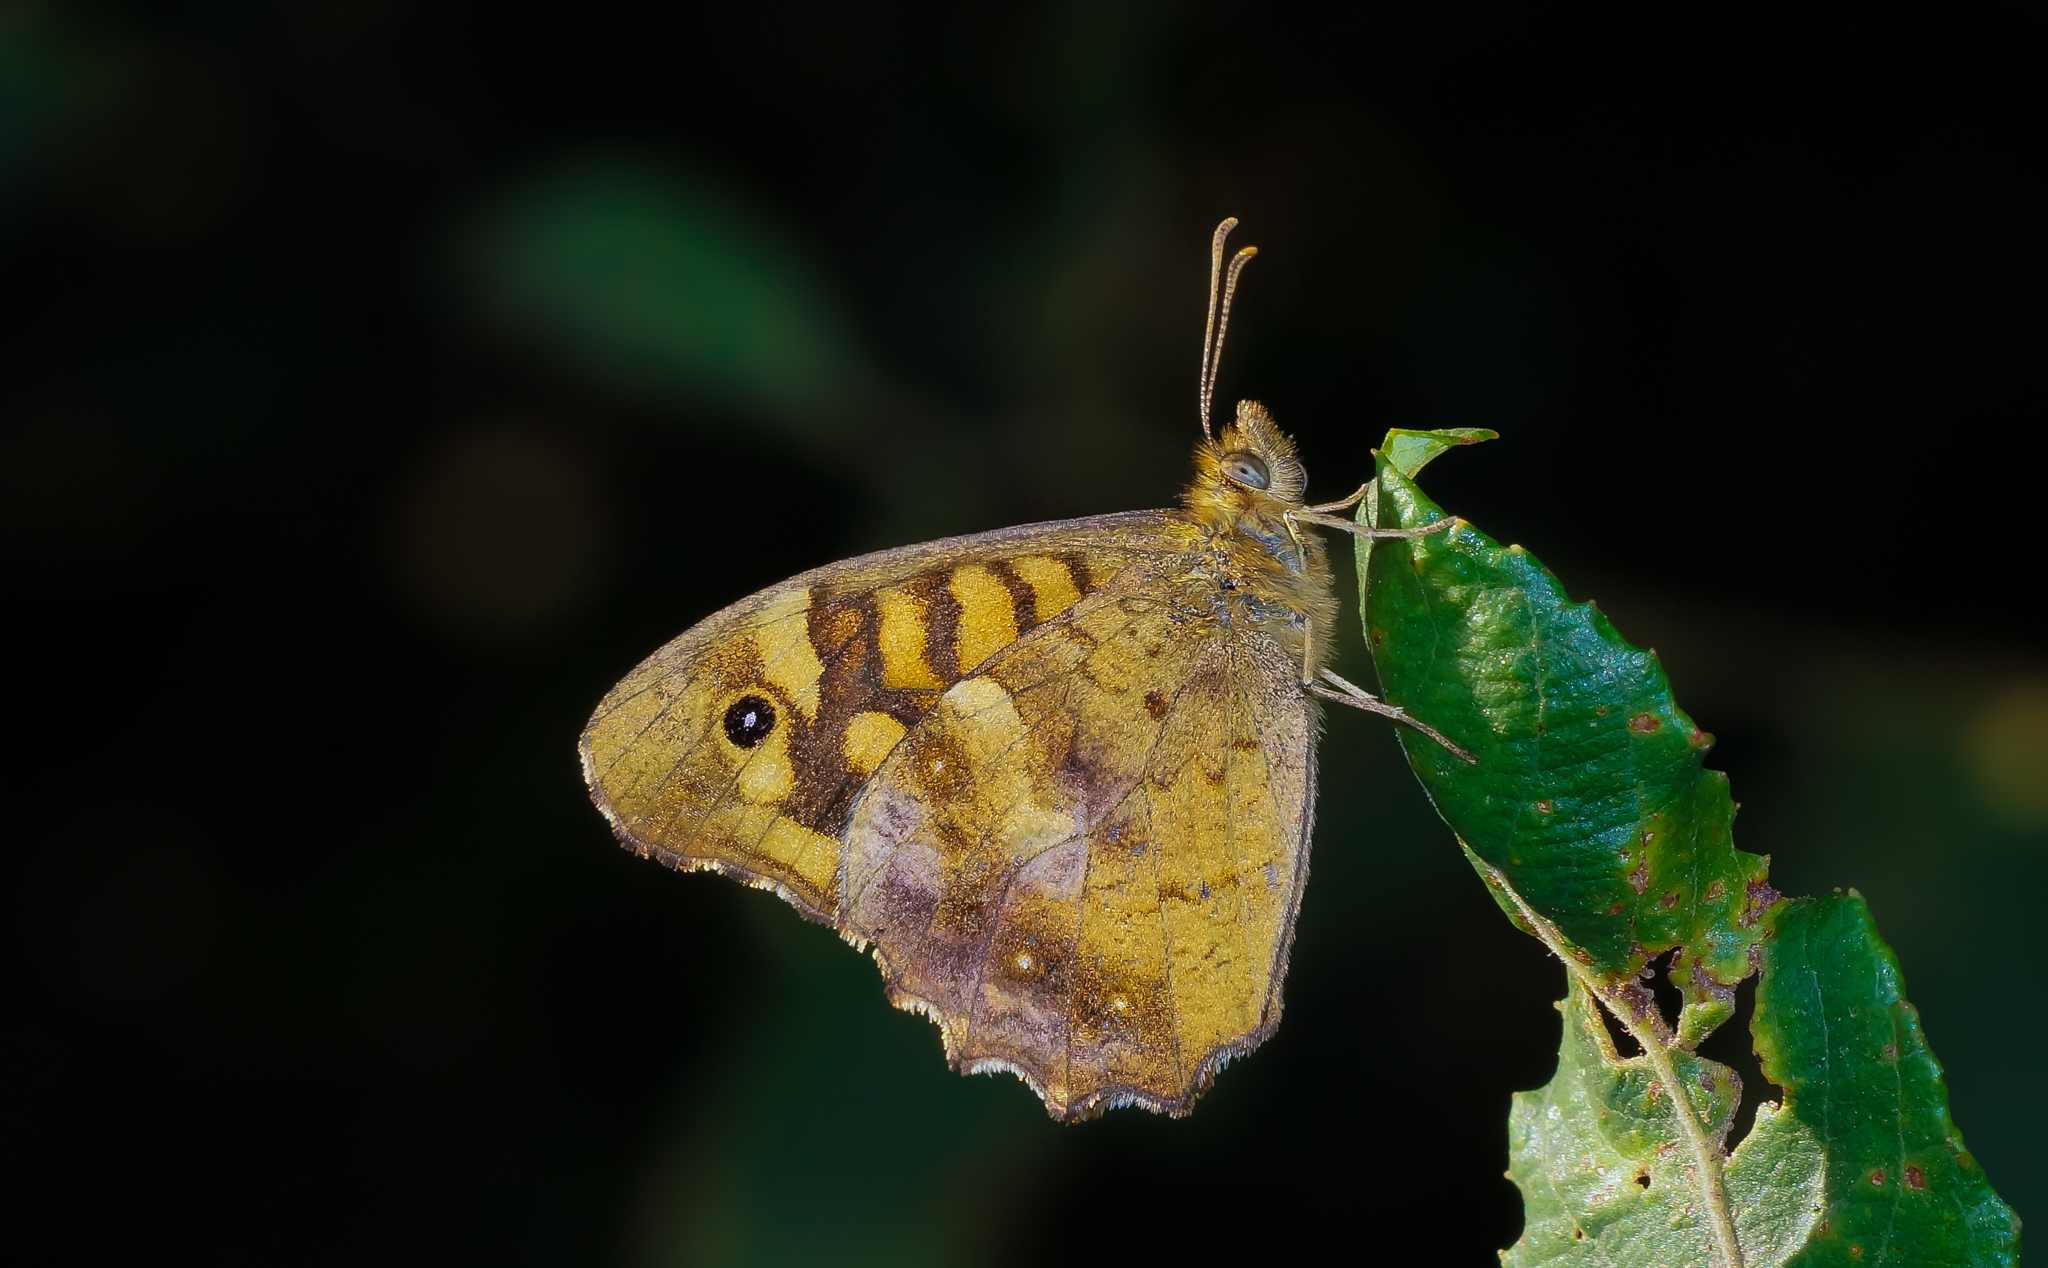
nature, photography, leaf, flower, green, insect, macro, moth, butterfly, fauna, invertebrate, close up, 100mm, animals, naturaleza, butterflies, a77, ggl1, gaby1, xovesphoto, animales, mariposas, sonya77, minolta100mm, macro photography, arthropod, pollinator, plant stem, moths and butterflies, lycaenid